Yeon Cheon Oh

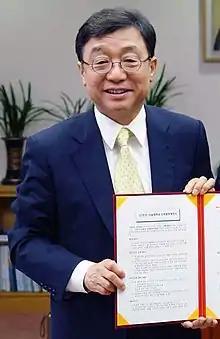

Yeon Cheon Oh (born 1951) is a South Korean academic. He served as the president of Seoul National University from 2010 to 2014, and as president of University of Ulsan since 2015.